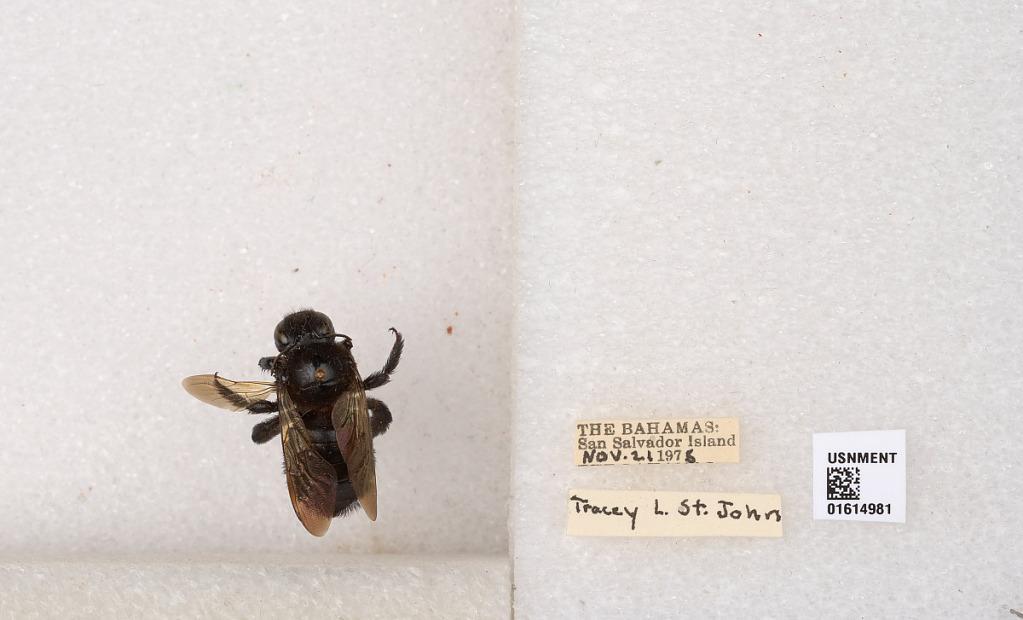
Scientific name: Xylocopa (Neoxylocopa) bahamensis Moure & Hurd
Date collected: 1975-11-21
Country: Bahamas
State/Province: San Salvador
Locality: San Salvador Island